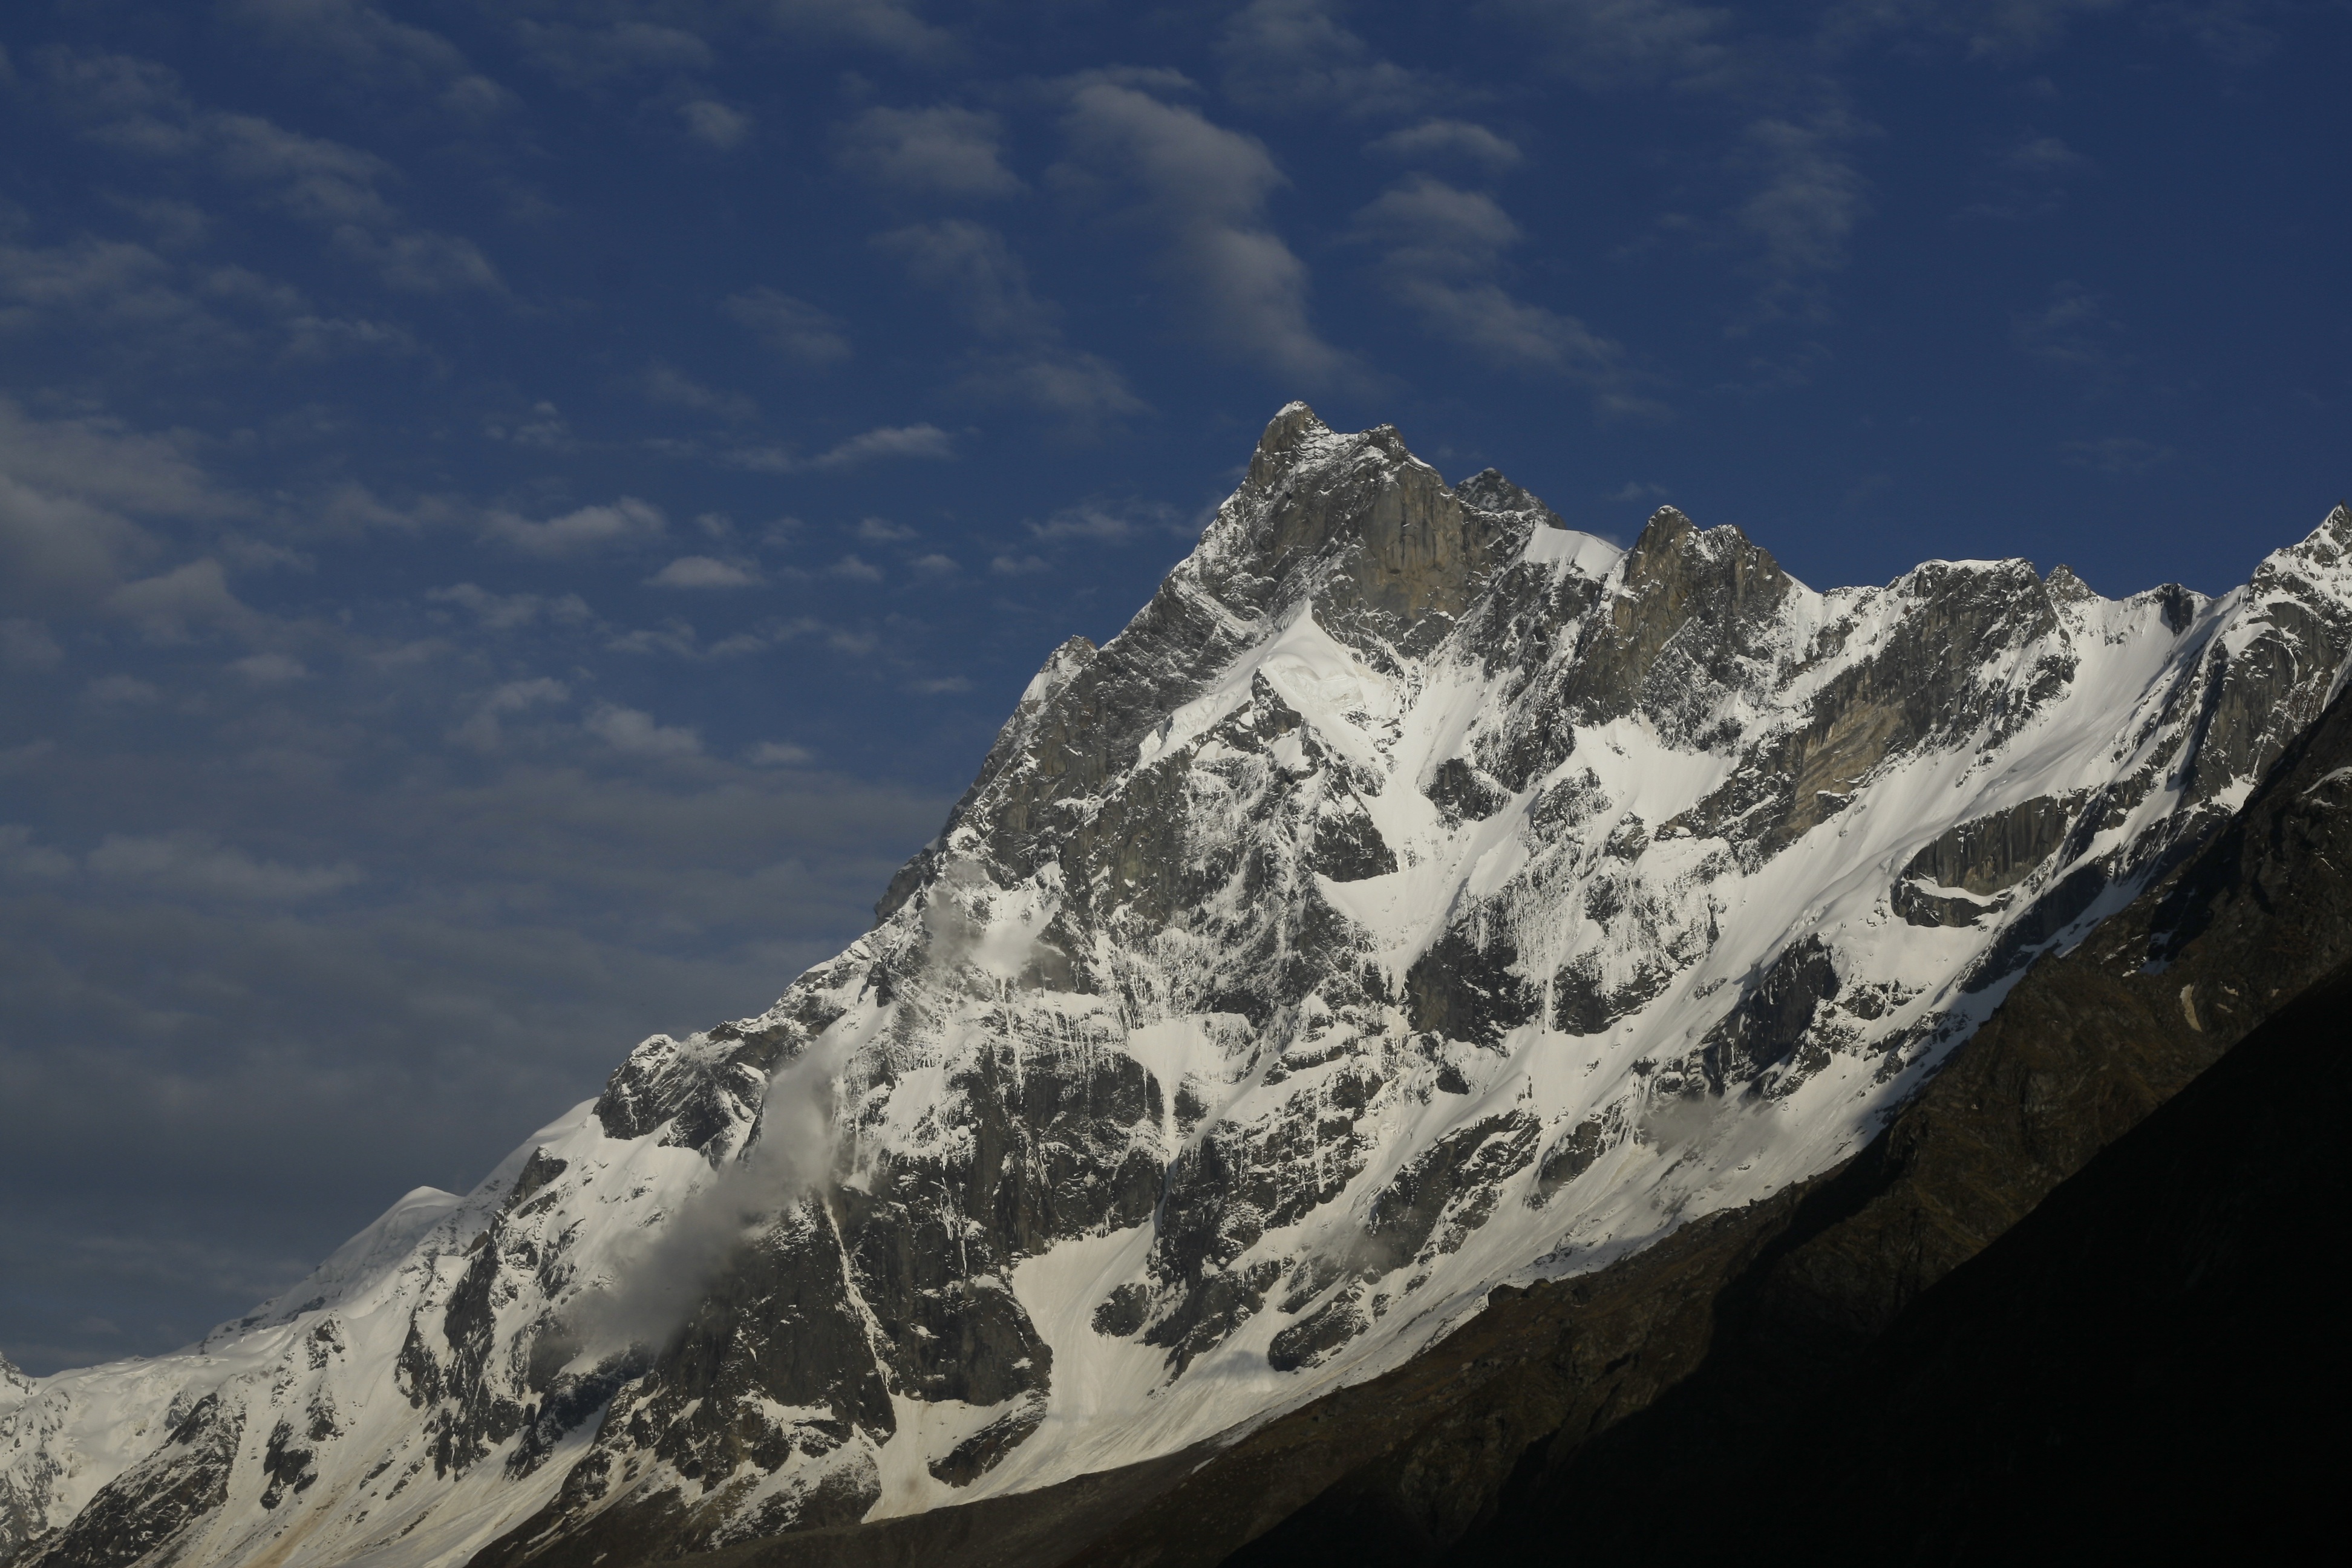
landscape, nature, mountain, snow, winter, cloud, sky, hiking, white, adventure, peak, mountain range, range, weather, climbing, terrain, ridge, summit, snow mountain, mountaineering, winter landscape, alps, plateau, india, cirque, himalayas, landform, mountain pass, geographical feature, mountainous landforms, geological phenomenon, uttrakhand